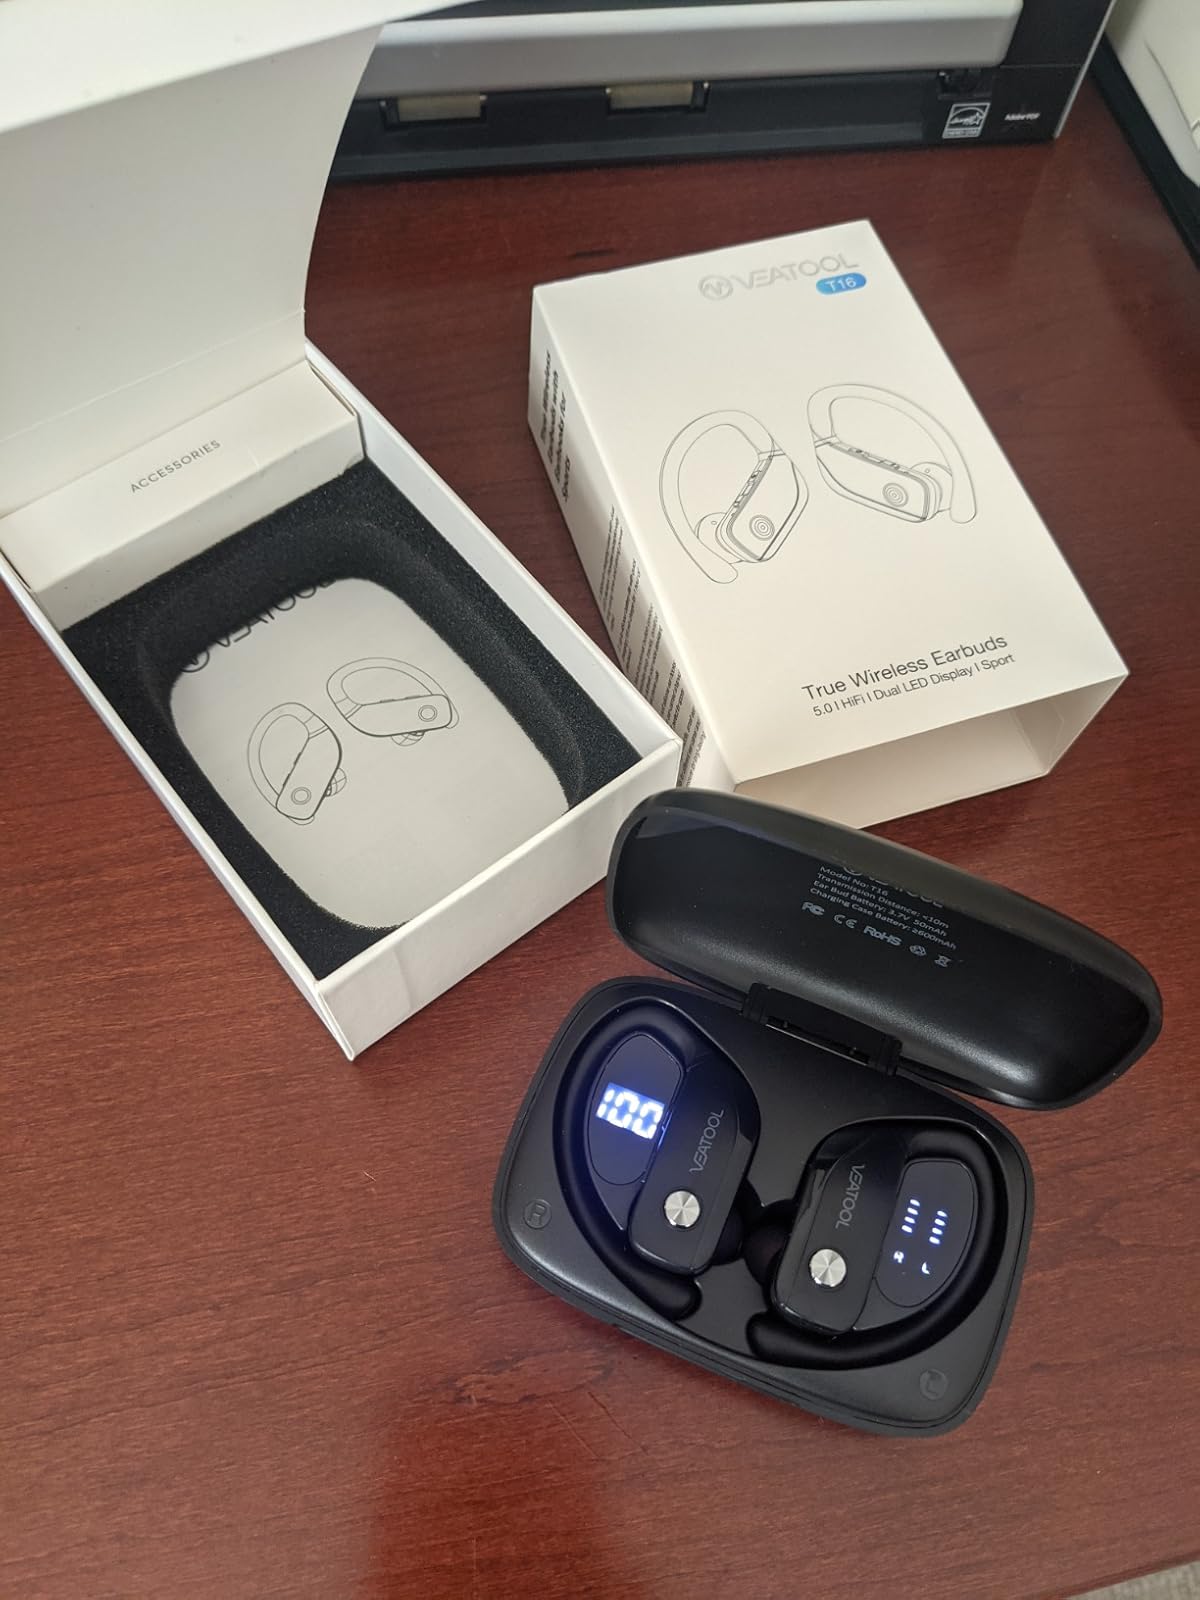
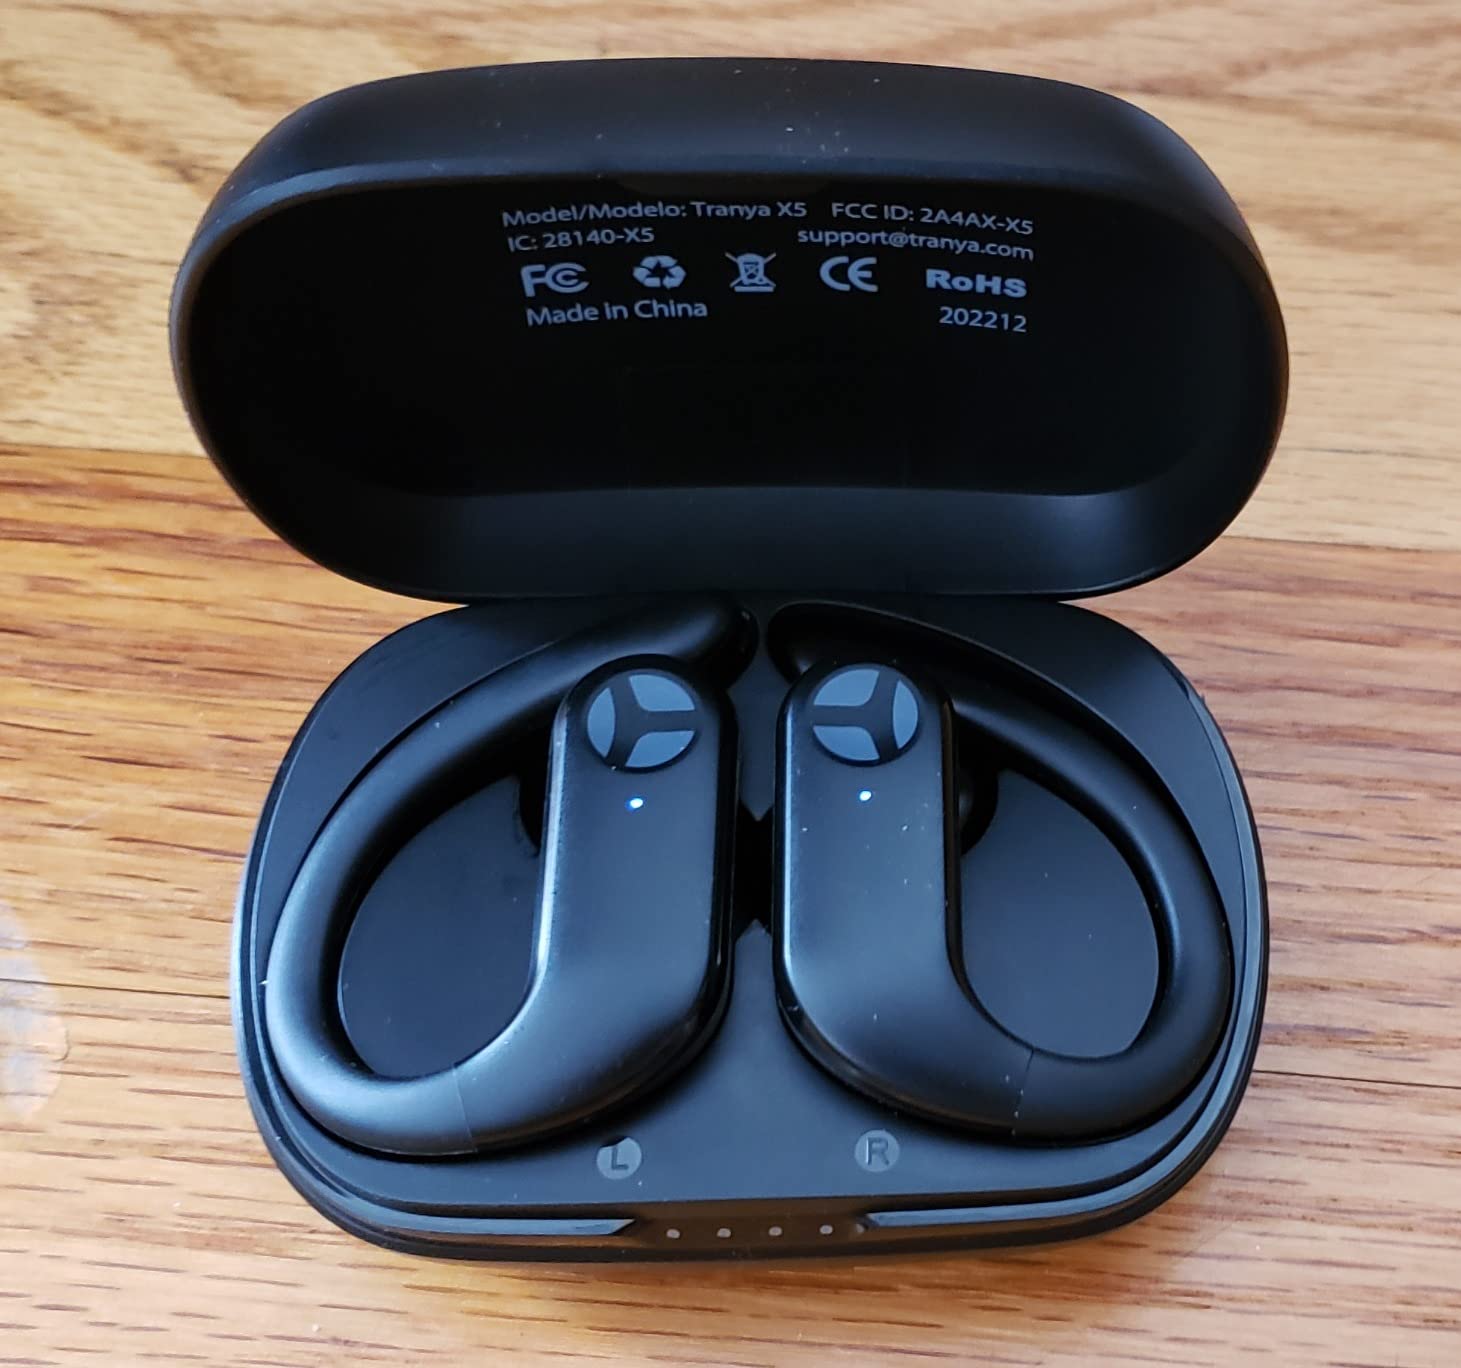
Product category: earbuds
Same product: no